Thomas Aquinas

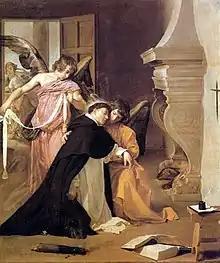
Thomas is girded by angels with a mystical belt of purity after his proof of chastity. Painting by Diego Velázquez.

By 1244, seeing that all her attempts to dissuade Thomas had failed, Theodora sought to save the family's dignity, arranging for Thomas to escape at night through his window. In her mind, a secret escape from detention was less damaging than an open surrender to the Dominicans. Thomas was sent first to Naples and then to Rome to meet Johannes von Wildeshausen, the Master General of the Dominican Order.